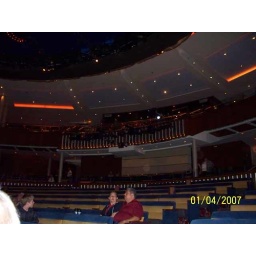
Inside ships theater which seats over 1000